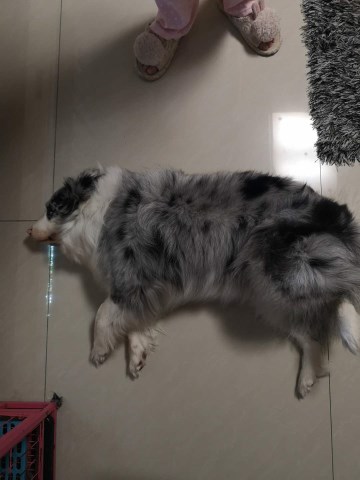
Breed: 2594-n000109-Border_collie